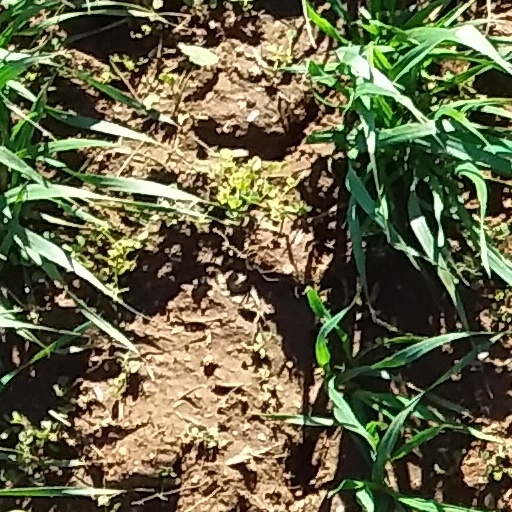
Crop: wheat